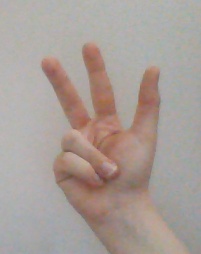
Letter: al